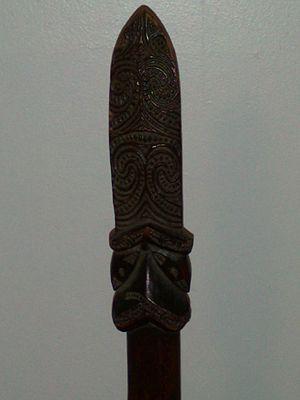
Détail de la ""langue"" d'un taiaha"
Le Taiaha est une arme traditionnelle des Maoris de Nouvelle-Zélande. Il s'agit d'une arme taillée dans un morceau de bois ou parfois un os de baleine utilisé pour les attaques corps à corps.